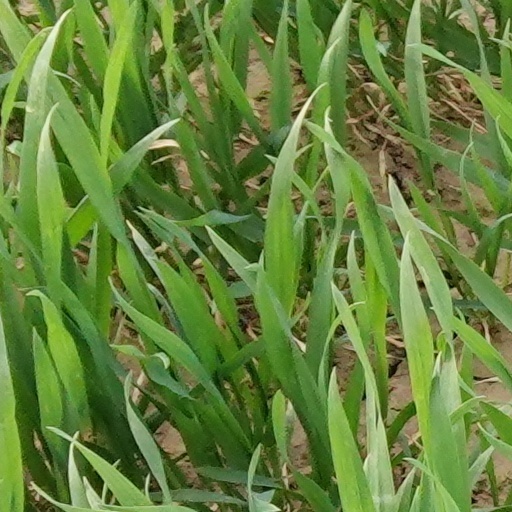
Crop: wheat